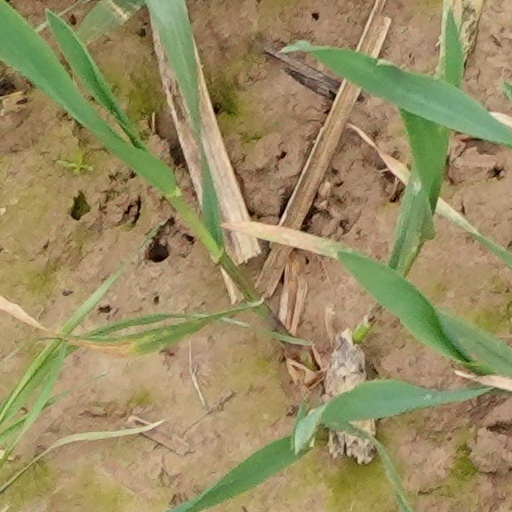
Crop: wheat